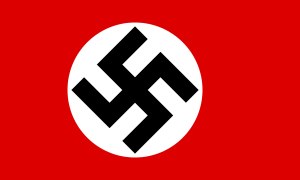
Nazisme
Officielt flag for NSDAP (1920-1945) og Det Tredje Rige (1933-1945).
Nationalsocialisme eller nazisme, som er en forkortelse af det tyske Nationalsozialismus, er en totalitær, politisk ideologi som opstod i Tyskland efter den første verdenskrig, nogenlunde samtidig med fascismens fremvækst i Italien. Nationalsocialismen deler som ideologi mange grundlæggende elementer med fascismen, men er dog alligevel væsensforskellig, da nazismen i modsætning til fascismen bygger meget på ideen om racelære, mens fascismen hellere fremhæver kulturel overlegenhed. Nationalsocialismen er i sidste ende knyttet meget tæt sammen med dens formgiver og fører, Adolf Hitler, selvom andre toneangivende personligheder også prægede ideologien. Historisk set kan man betegne nationalsocialismens fremkomst i 20´ernes Tyskland som en broget samlebevægelse for folkelige, racistiske, nationalistiske, anti-kapitalistiske og anti-marxistiske grupperinger.